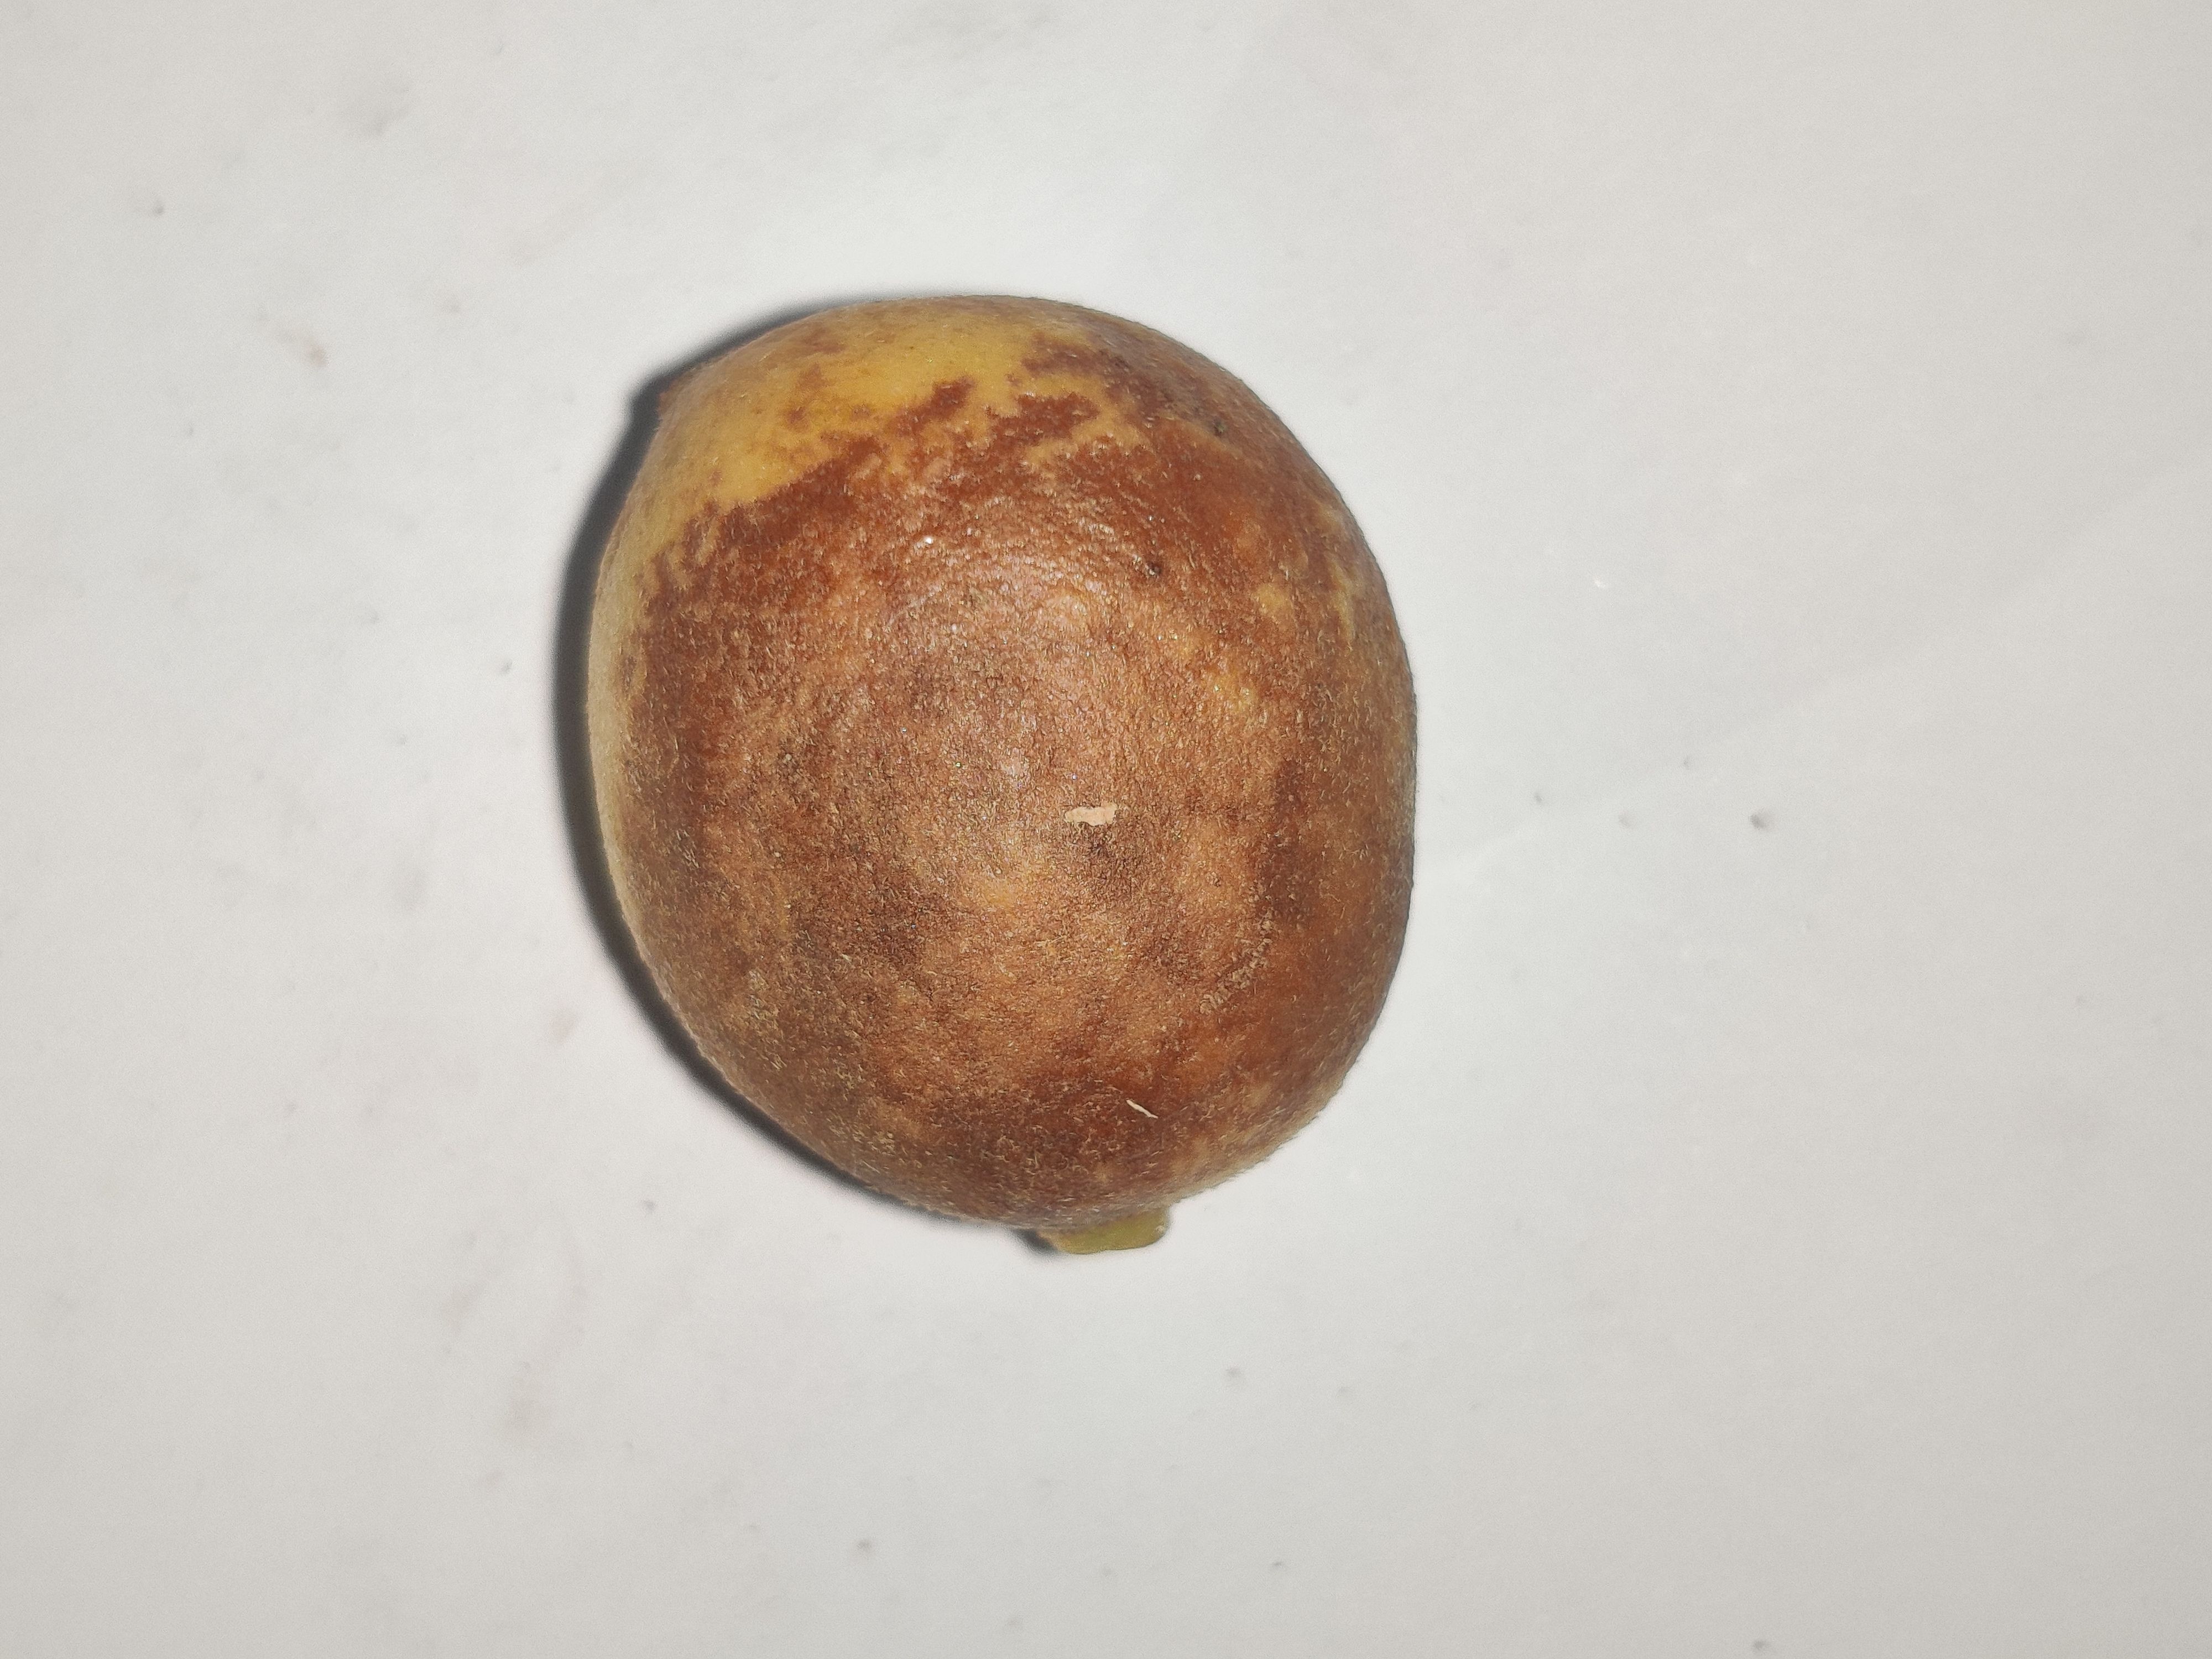
Fruit: burmese-grape
Grade: 2nd-grade